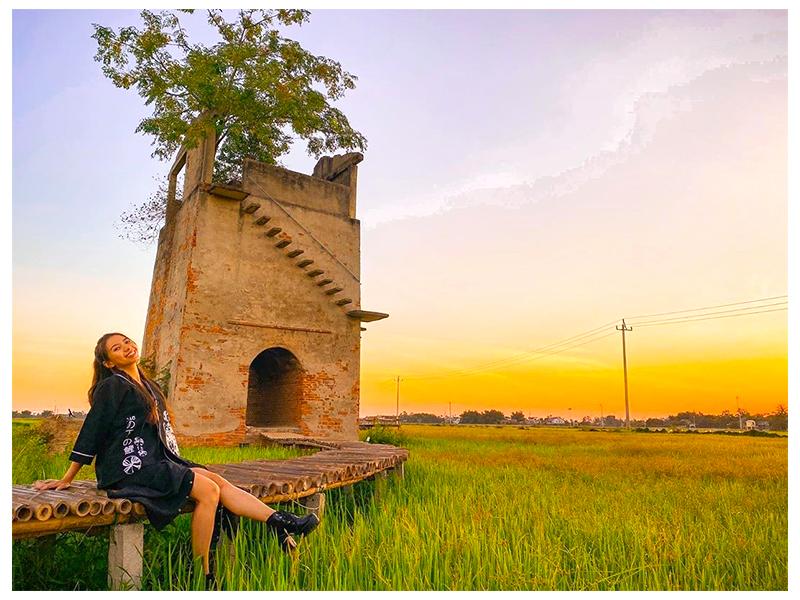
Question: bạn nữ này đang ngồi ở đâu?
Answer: ở tên một cánh đồng cỏ